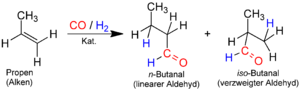
Otto Rœlen né le 22 mars 1897 à Mülheim an der Ruhr, mort le 30 janvier 1993 à Bad Honnef, est un chimiste allemand qui joua un rôle décisif dans la production industrielle d'essence synthétique. Durant la Seconde Guerre mondiale il dirigeait la section chimie de la société Ruhr Chemie. Après la guerre, il a décrit la construction, le fonctionnement et les rendements des usines d'oxosynthèse aux services anglais de renseignement scientifique et industriel. Il a reçu le prix Adolf von Baeyer en 1963.